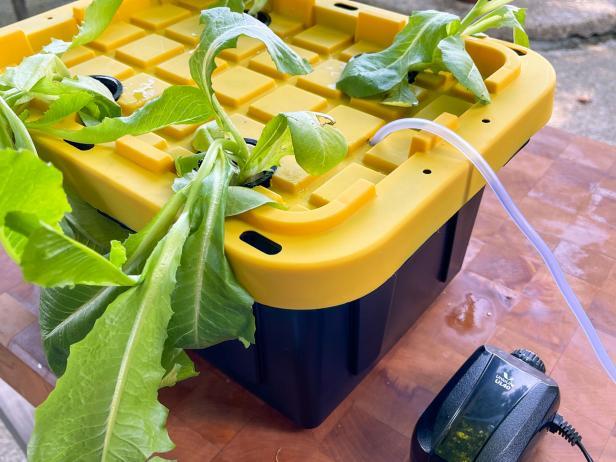
Bonde la njano na jeusi la mfumo wa  hydroponiki  limejaa mimea michanga ya kijani ,mmea mmoja unaonekana unakua vizuri kutoka kwenye tundu lililoko juu ya kifuniko cha njano, bomba la plastiki limewekwa ili kutoa maji ya na virutubisho likionyesha njia ya kisasa ya kilimo.